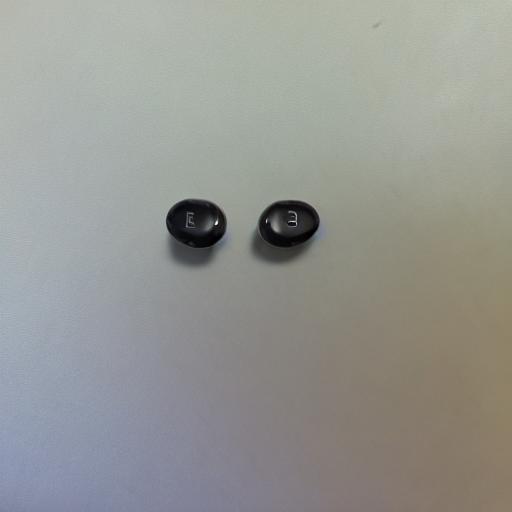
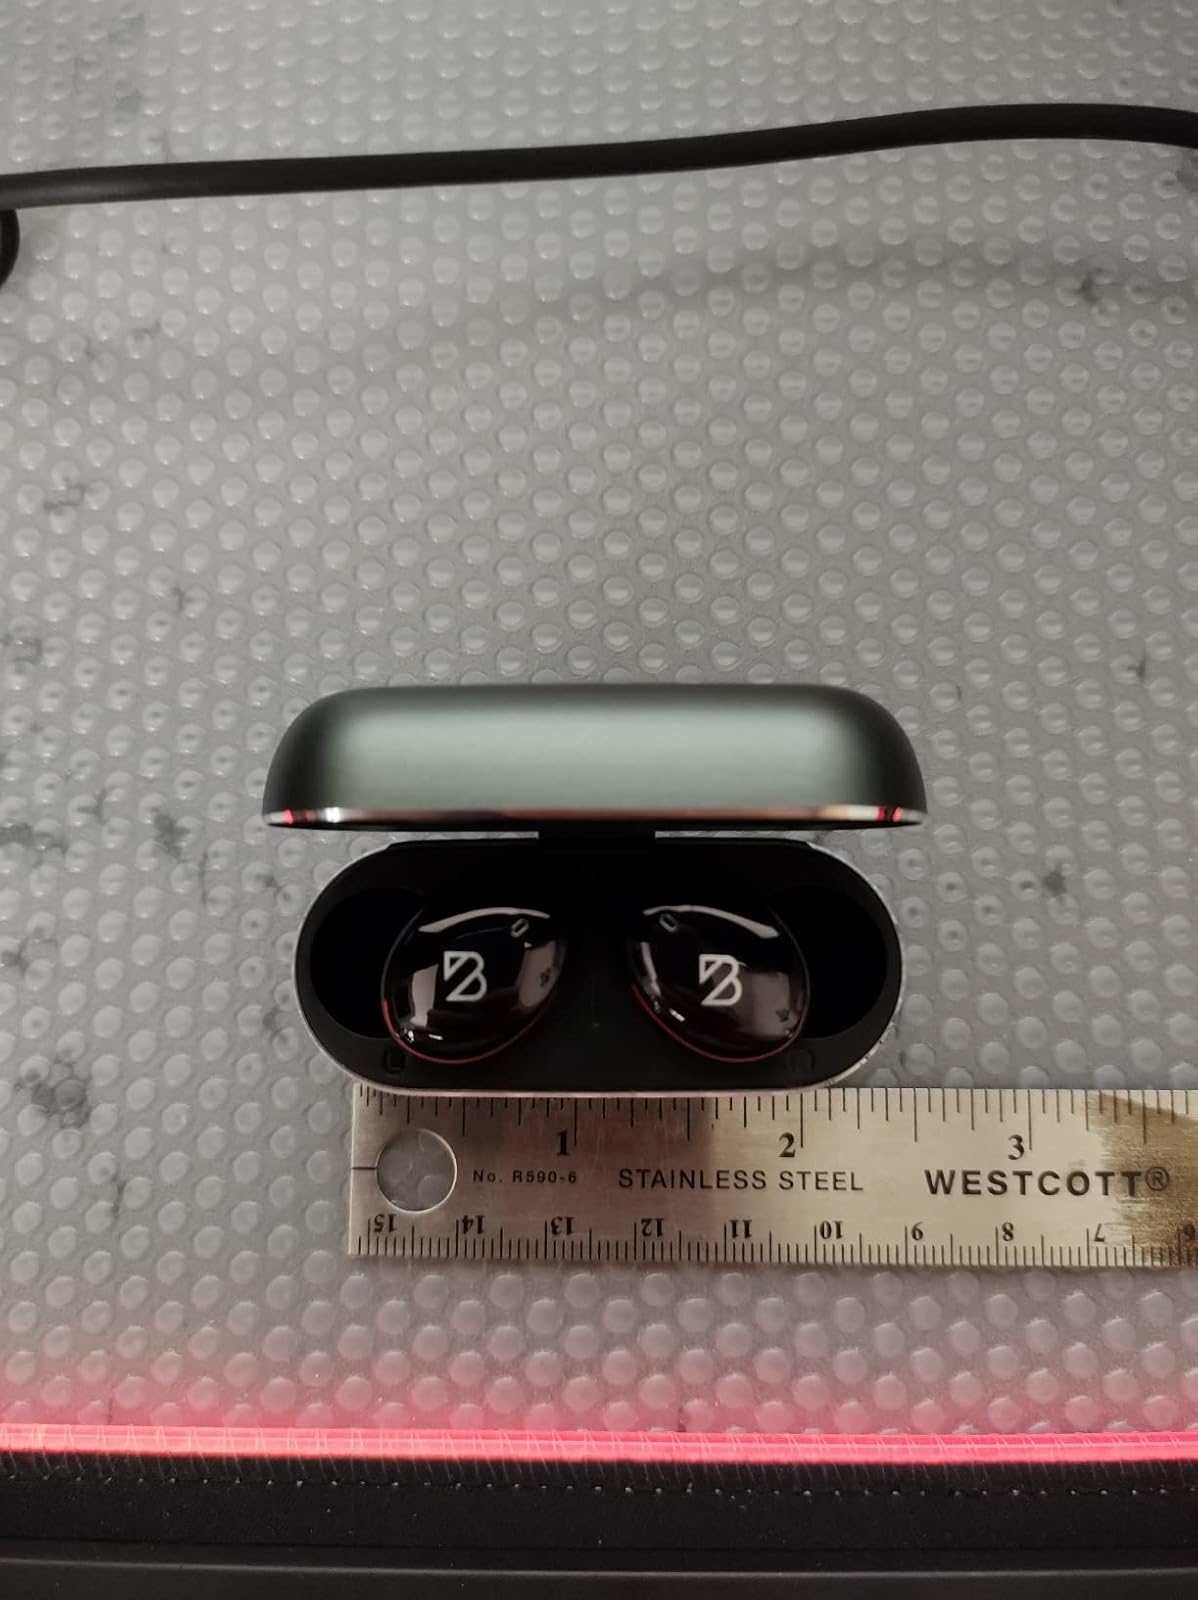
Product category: earbuds
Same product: no